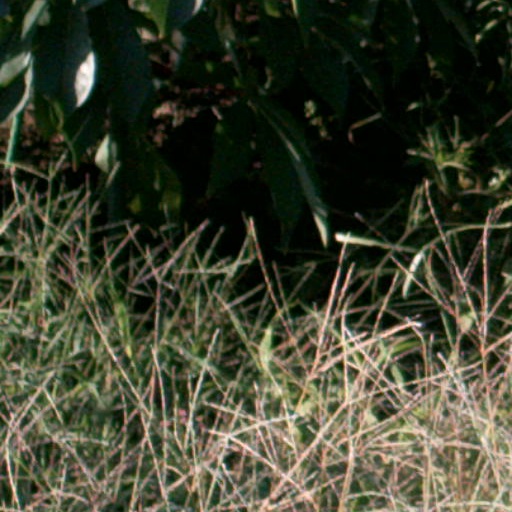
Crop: cassava